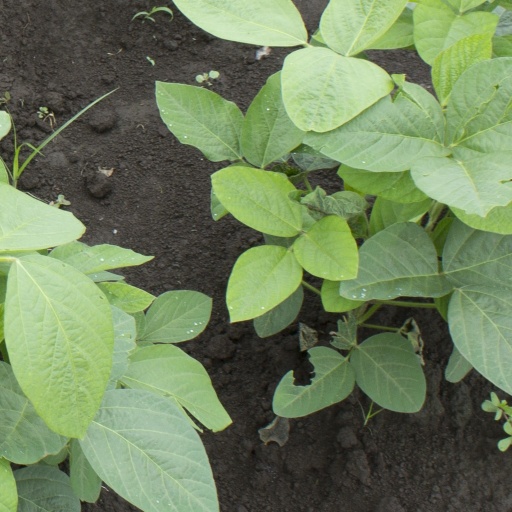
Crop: soybean